NASCAR career of Kyle Busch

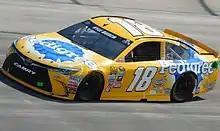
Kyle Busch racing at the 2016 AAA 400 Drive for Autism.

At Fontana, Busch dominated the weekend, winning both the Nationwide and Sprint Cup races. In the Sprint Cup race, he passed a crashing Joey Logano and Denny Hamlin for the win. He earned his second Sprint Cup pole of the season at Texas, narrowly beating his brother Kurt, and swept both the Nationwide and Sprint Cup races at the track for his seventh career weekend sweep. At Kansas Speedway, Busch and Logano were involved in a heavy crash when Busch spun out and collided with the No. 22 car, destroying the front ends of both vehicles. Neither driver was injured, but the damage ended their races, with Busch finishing 38th and Logano 39th. Busch then placed 24th at Richmond and 37th at Talladega. At Darlington, Busch dominated the Southern 500 after winning the previous night’s Nationwide race but dropped to sixth at the finish due to a cut tire. It was later revealed the tire had only 12 pounds of air left at the end of the race.